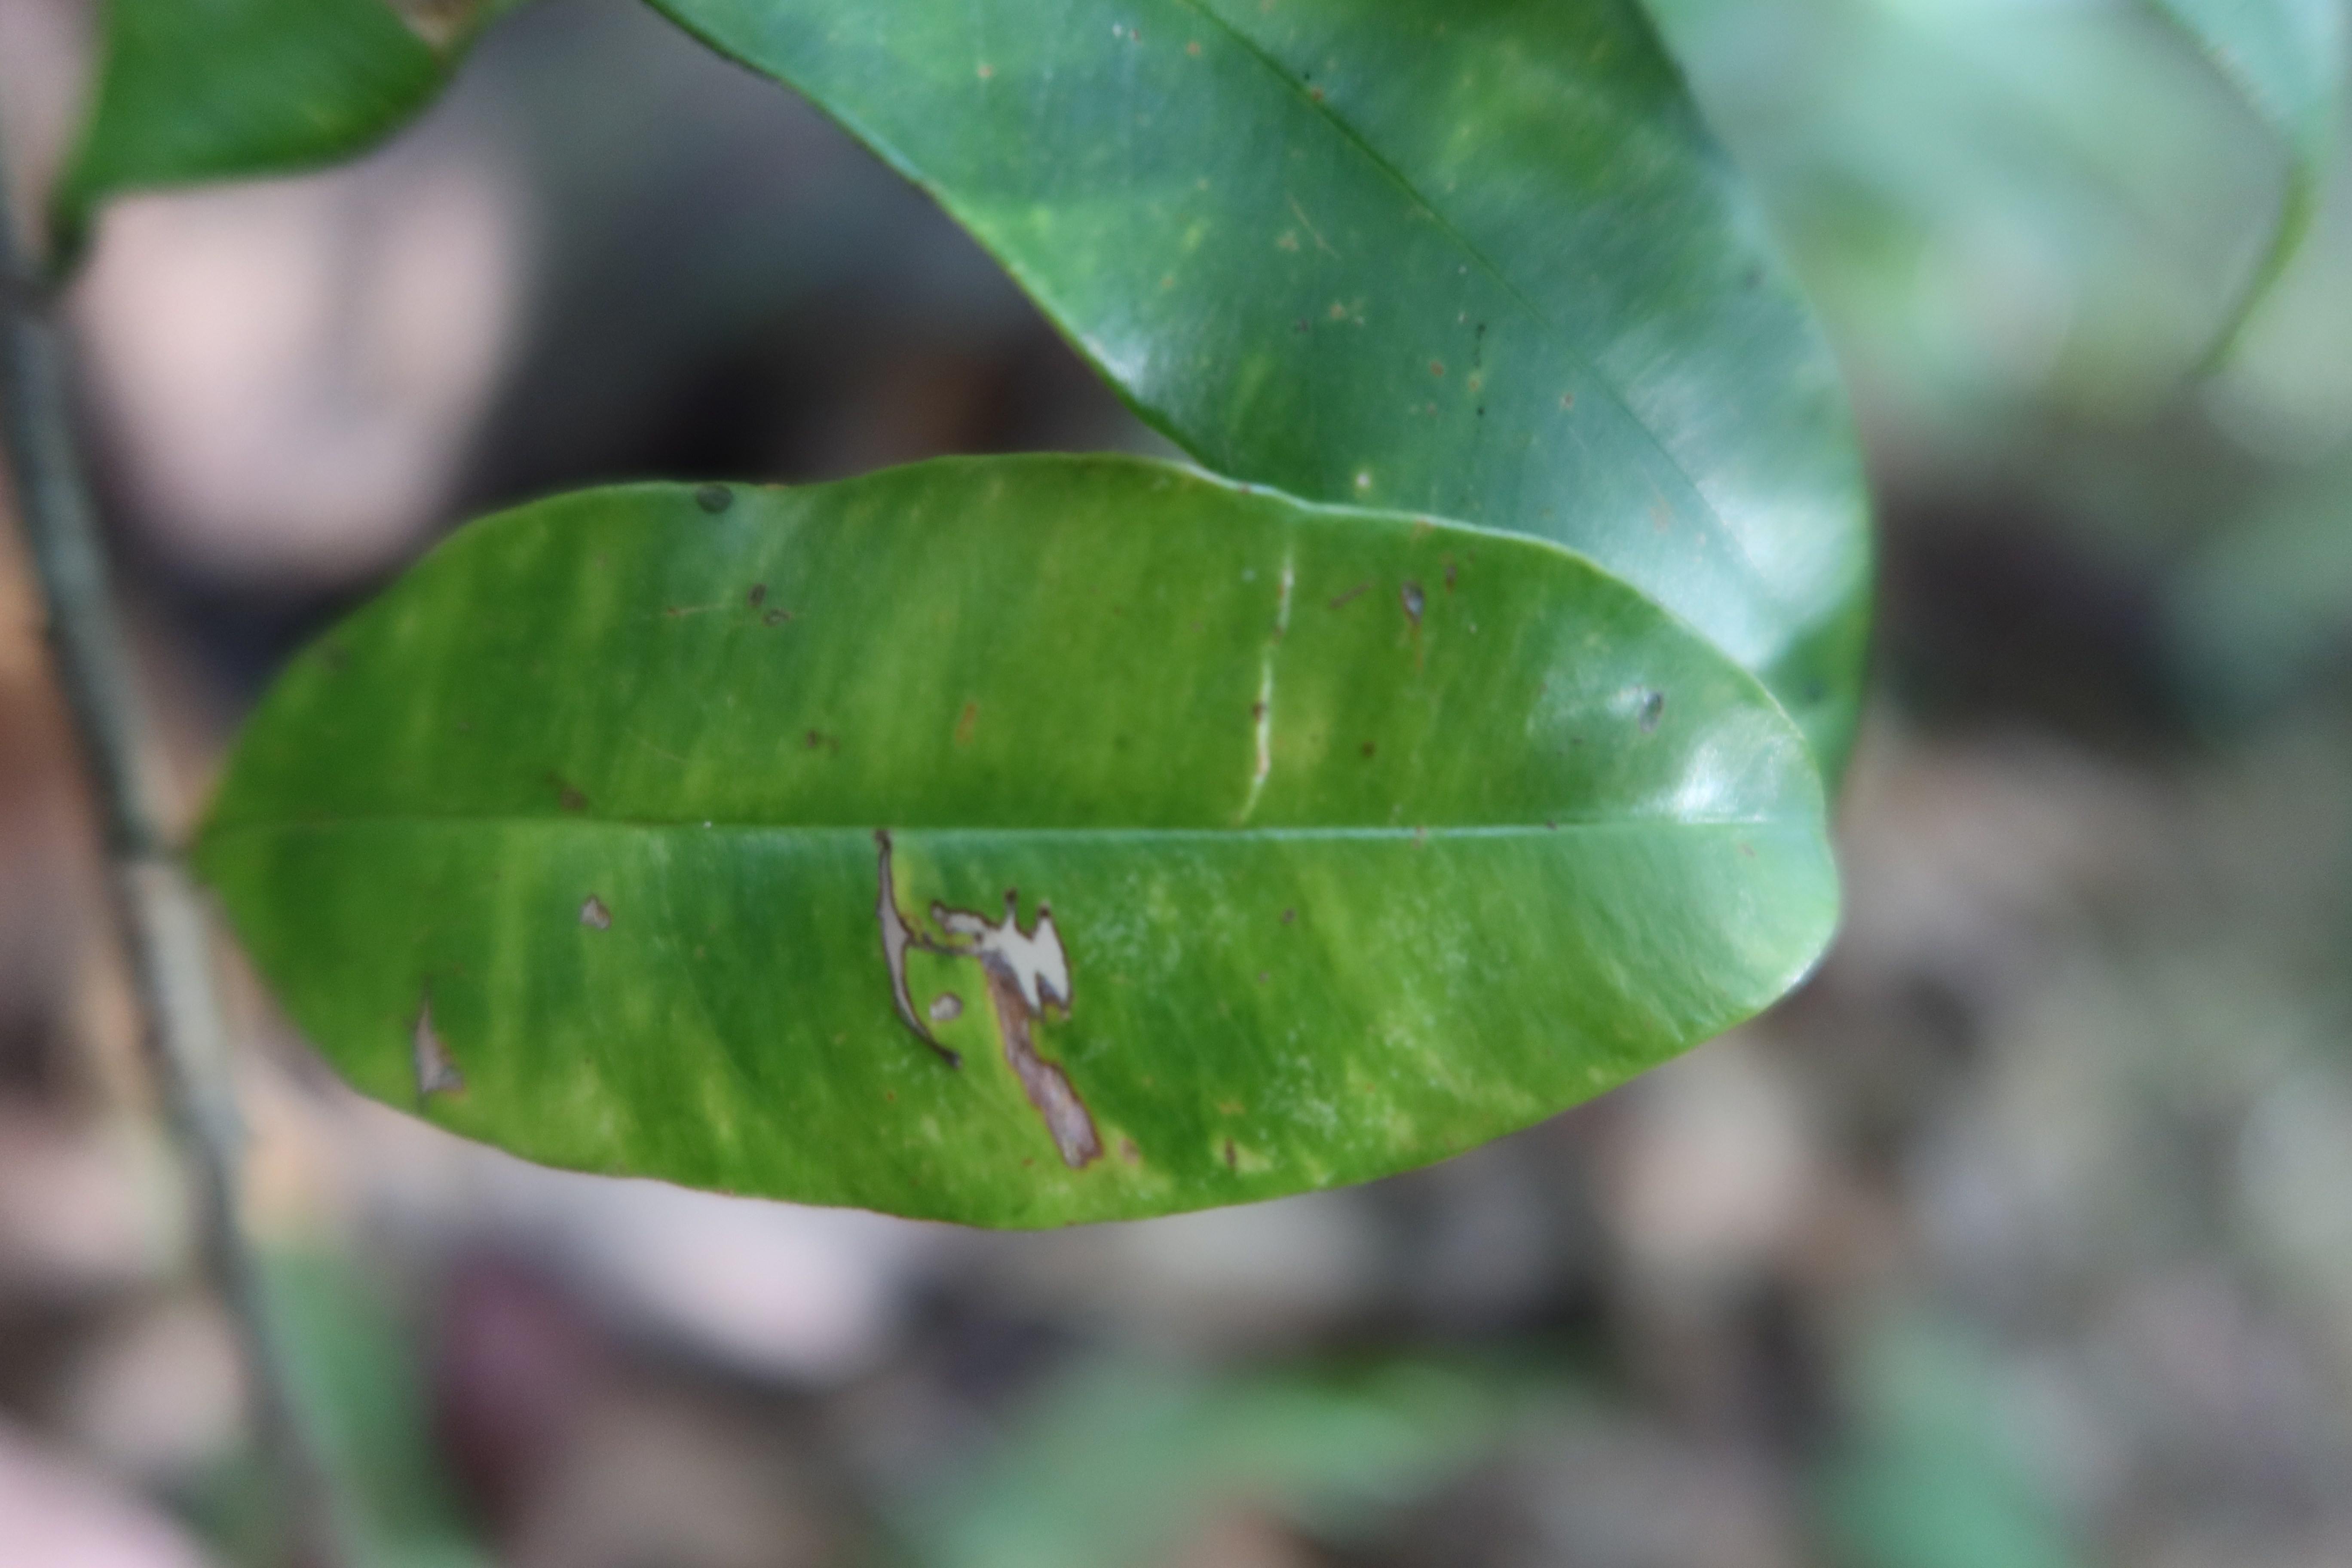
Label: Downy mildew